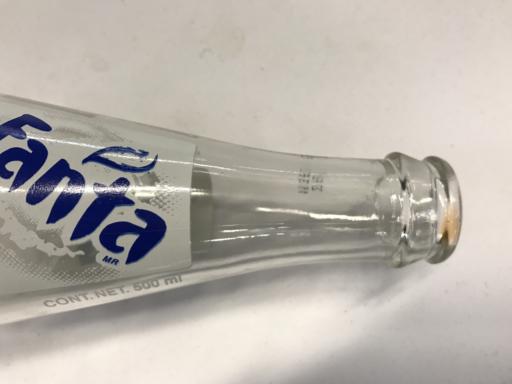
Waste category: glass